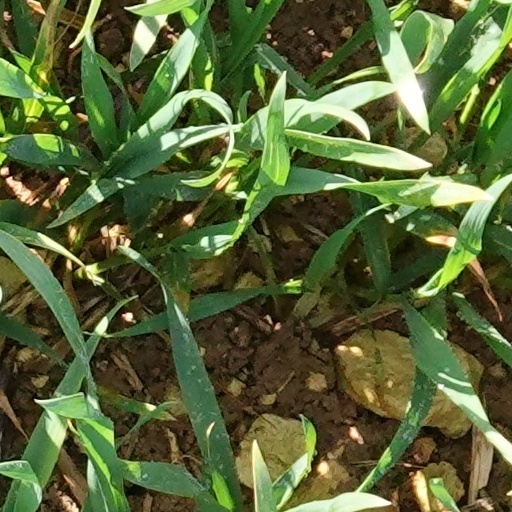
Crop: wheat